Concerns and controversies at the 2008 Summer Olympics

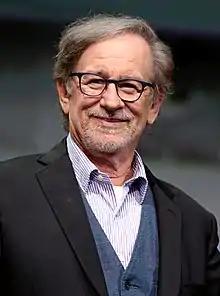
American film director Steven Spielberg's decision not to help direct the opening ceremony drew worldwide attention

Calls for sustained pressure and boycotts of the Olympics came from former French presidential candidate François Bayrou, Sudan scholar Eric Reeves and the editorial board of "The Washington Post". In February 2008, American film director Steven Spielberg announced he was stepping down from his role as an artistic advisor in protest of the Chinese government's refusal to pressure Sudan to stop the "continuing human suffering" in the Darfur region, urging it to do more to stop "these crimes against humanity." European Parliament Vice-president Edward McMillan-Scott, called for a boycott of the Beijing games; and praised the Prince of Wales for not attending the Games. Additionally, 106 lawmakers in the United States circulated a letter calling for the US to boycott the Olympics because of China's support of the Sudanese regime and the forced relocation of 300,000 poor Chinese to make room for the games. US Senators John McCain and Barack Obama both claimed that they would have boycotted the ceremony if they were in the White House. Polish prime minister Donald Tusk, became the first EU head of government to announce a boycott and was soon joined by President Václav Klaus of the Czech Republic. The German chancellor, Angela Merkel, said she will not attend opening of the Beijing Olympics. The Geneva-based group Centre on Housing Rights and Evictions claimed that 1.5 million Beijing residents would be displaced from their homes for the construction of Olympics venues. Beijing's Olympic organising committee and China's Foreign Ministry stated that 15,000 residents from 6,037 households were displaced. Some sources said that as of May 2005, 300,000 residents were evicted in preparation for the games and that police in Beijing placed many people under arrest for protesting against the evictions. Protester Ye Guozhu, who attempted to draw public attention to alleged forced evictions in Beijing due to Olympics-related construction, was sentenced in December 2004 to a four-year prison term for "picking quarrels and stirring up trouble".